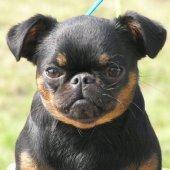
Brabancon_griffon